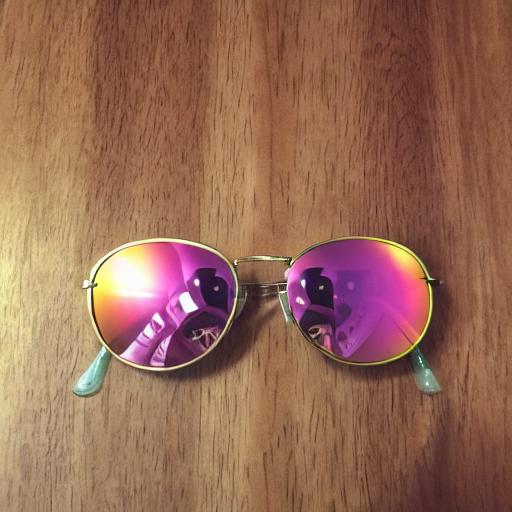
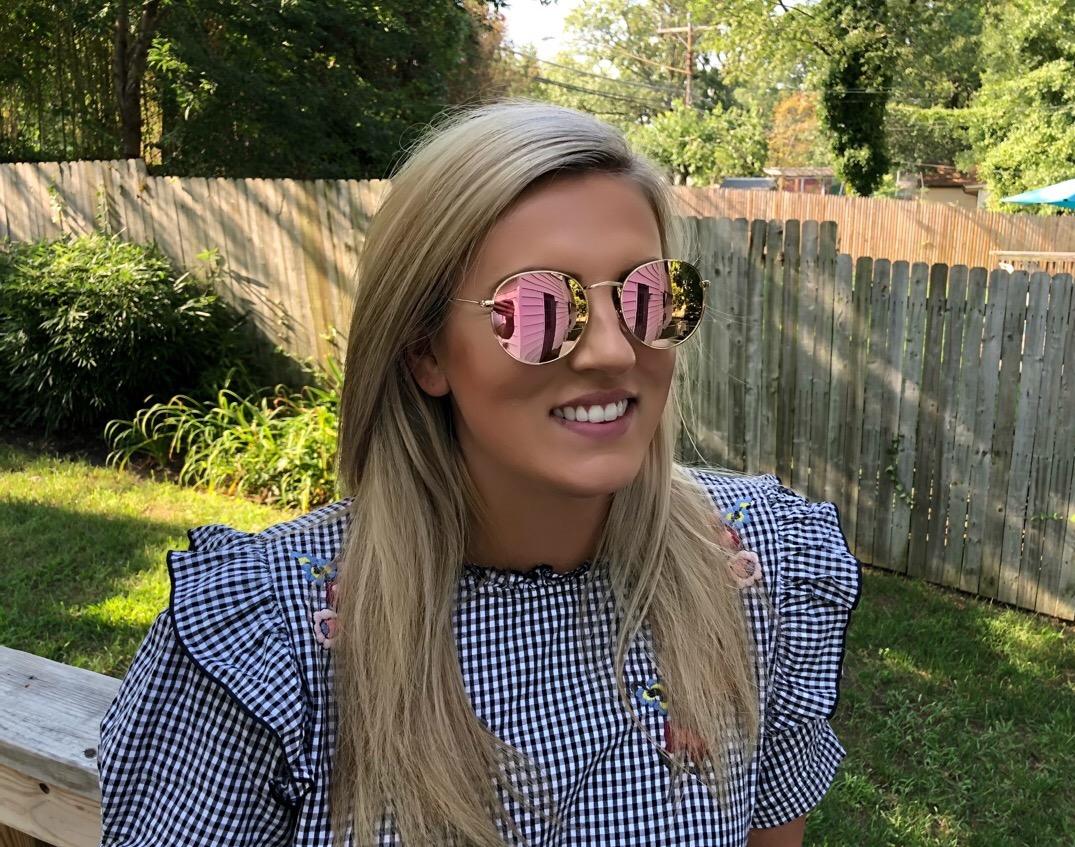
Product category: accessories_sunglasses
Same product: no